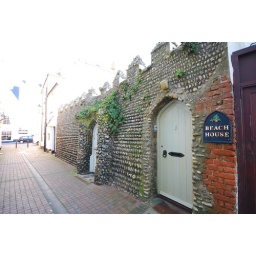
The wall of this house is completely covered in pebbles.